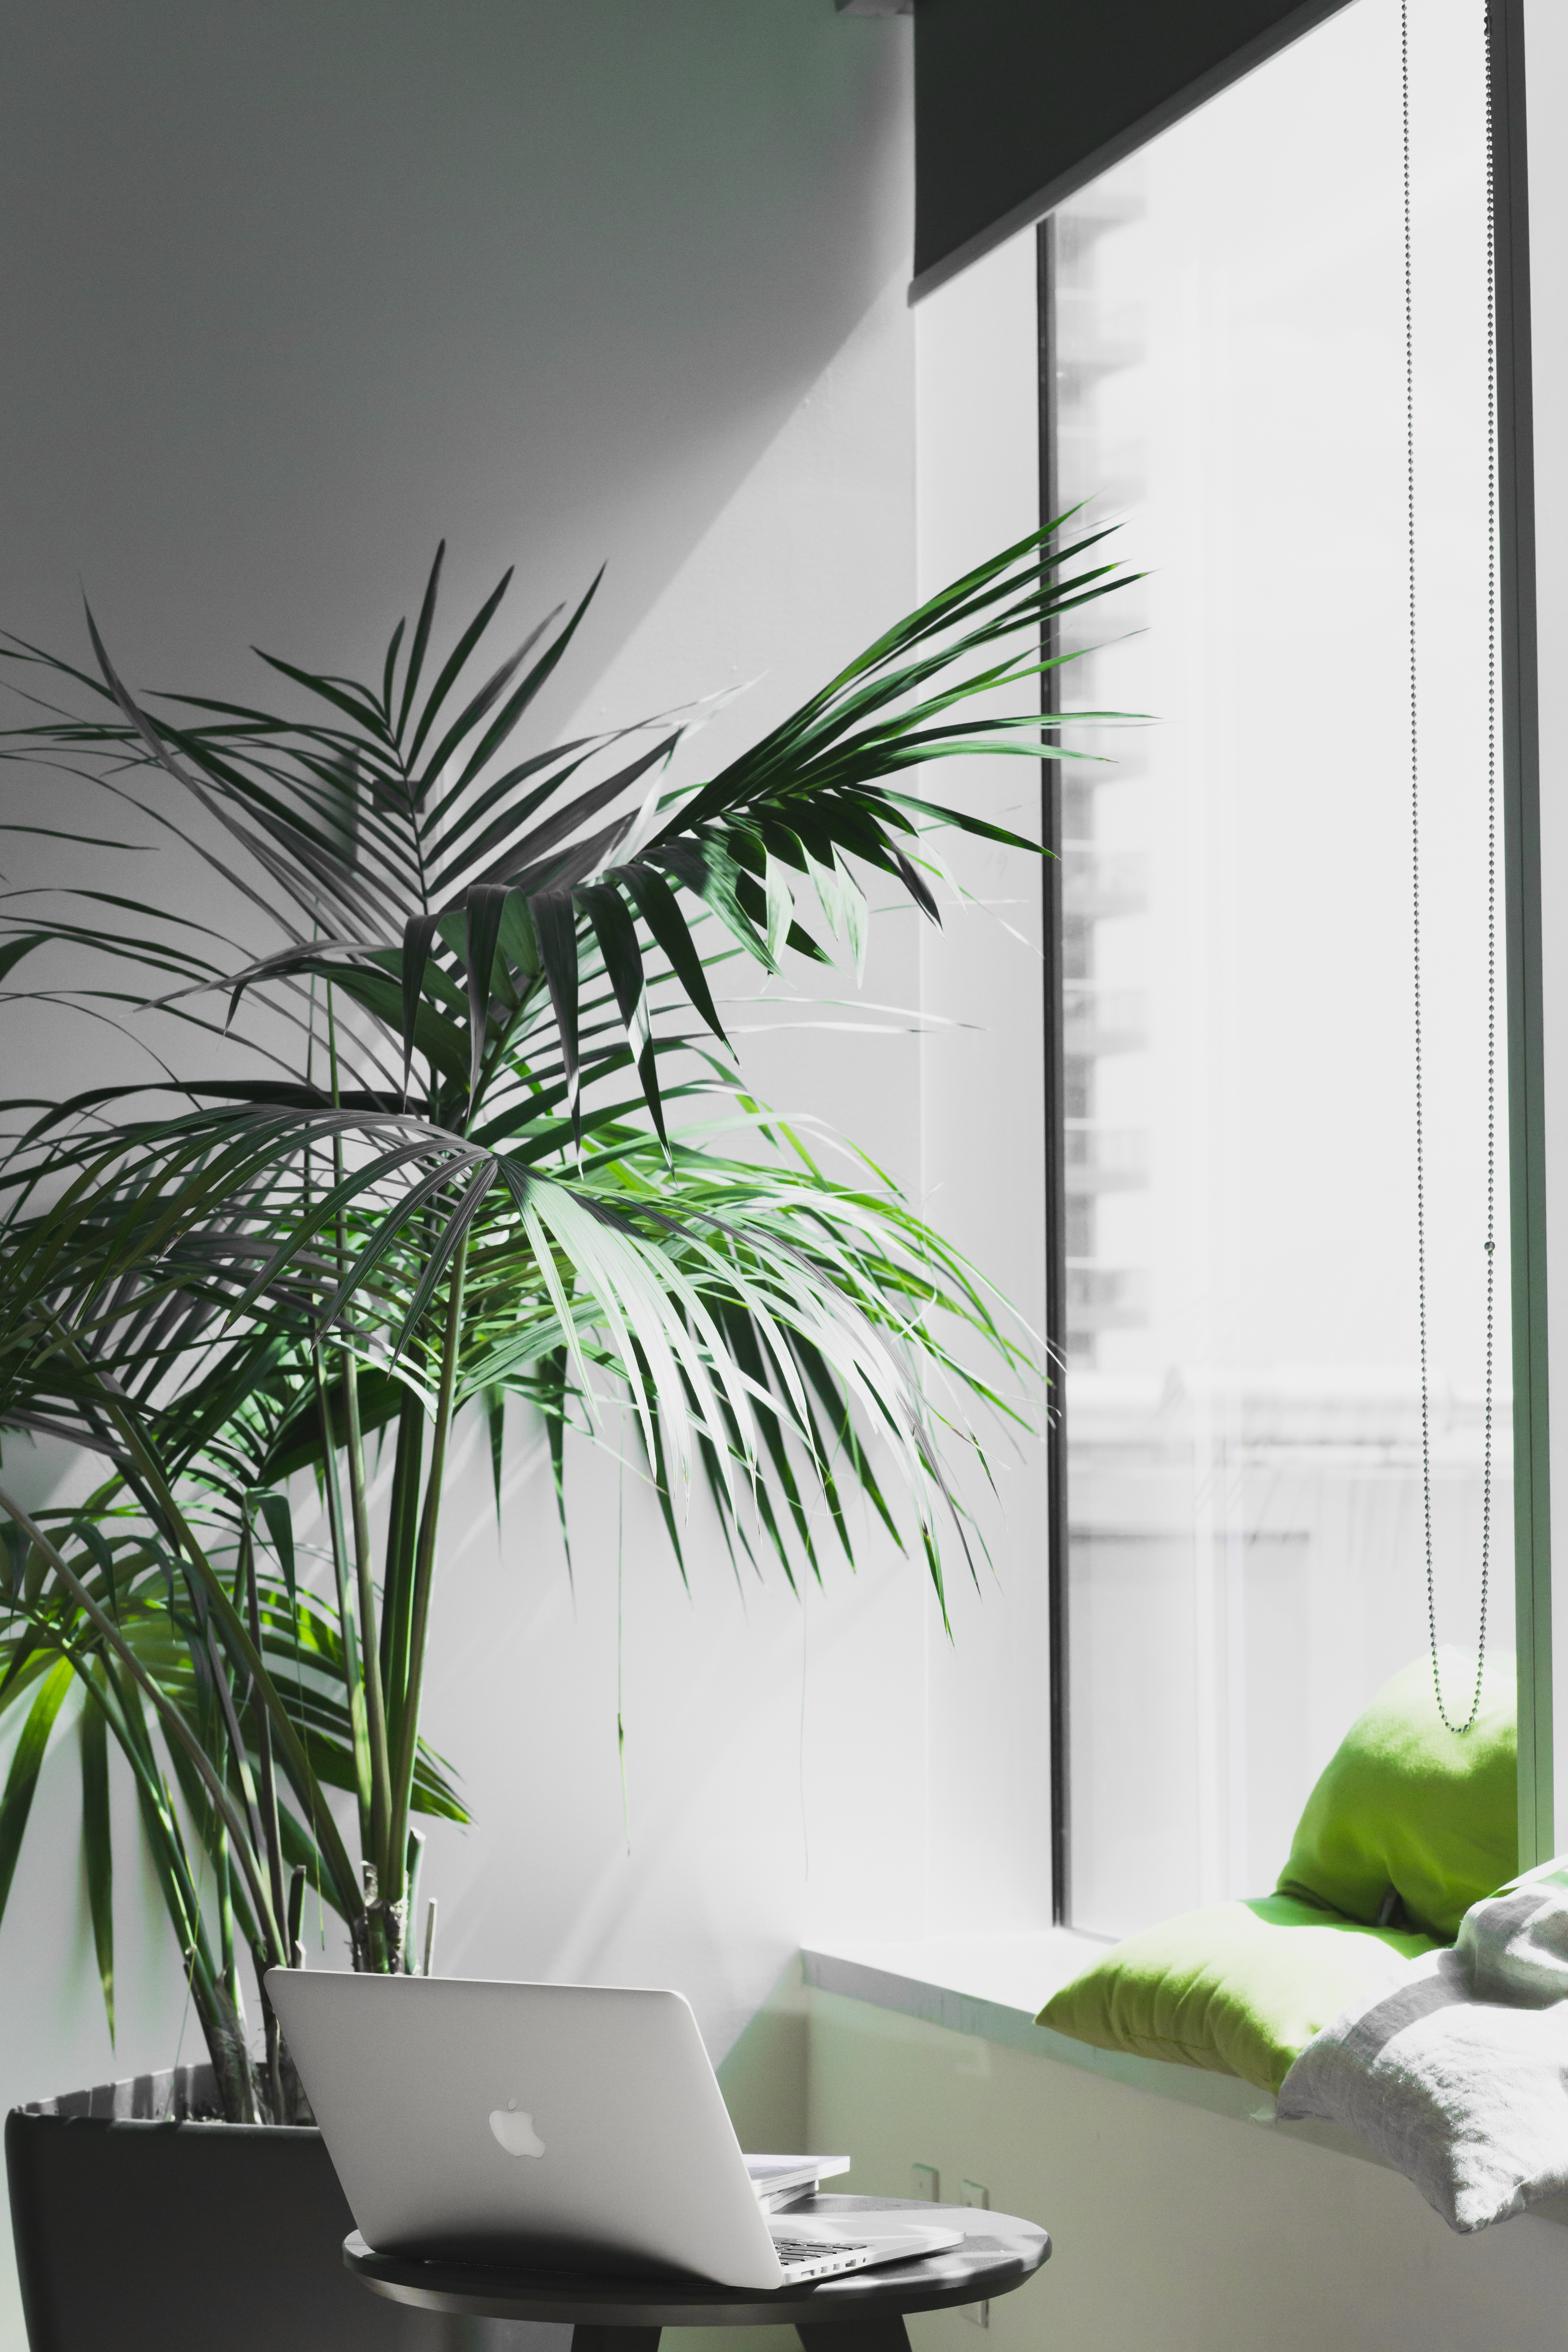
white, wall, ceiling, green, lighting, interior design, design, condominium, modern art, window covering, arecales